Belle Lurette

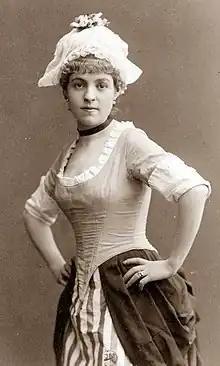
young white woman in 18th century costume

The action, set in Paris during the reign of Louis XV, begins in a laundry owned by the formidable Marceline. Soldiers, led by Belhomme, come to fetch their colonel's lace jabot. The laundresses flirt with the soldiers, whom Marceline turns out. One of the laundresses, the beautiful Belle Lurette, has a trio of would-be lovers, the singer Campistrel, the poet Merluchet and the painter Cigogne, but she fends off all three. She tells fortunes, and tells her own with playing cards, which she says predict an imminent wedding for her. Marceline warns her girls of the need for laundresses to be on their guard against predatory male customers, having in her younger days been compromised by one. While Marceline is away from the premises the laundresses have an impromptu lunch with the returning soldiers. Malicorne, servant of the Duke of Marly, comes to invite Belle Lurette to marry the Duke, who, he says, has fallen in love with her at first sight. After a brief hesitation she accepts, trusting the prediction of the cards.